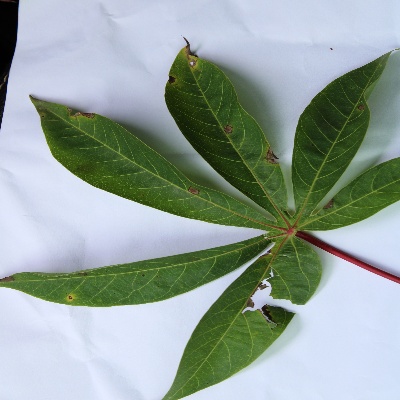
Crop: Cassava
Condition: brown spot